Royal Irish Constabulary

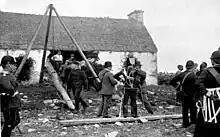
RIC and Hussars at an eviction 1888

During the early 19th century in the United Kingdom, both the idea of police and the word itself were "disliked as a symbol of foreign oppression". Accordingly, the state was later than its European neighbours in developing organised police services: the Metropolitan Police in London was not established until seven years after the RIC. The RIC was as a result pulled in two directions. To some extent it had a quasi-military or gendarmerie ethos: barracks and carbines; a marked class distinction between officers and men; jurisdiction over rural districts lacking a population density to warrant their own civilian police force; obligatory service outside of one's region of origin; plus a dark green uniform with black buttons and insignia, resembling that of the rifle regiments of the British Army. At the time of the RIC's disbanding the debate over its very nature was ongoing: a paramilitary police in the gendarme-style, or merely an armed version of the English-style civilian police? A delegation of prominent Irish-Americans led by former Illinois governor Edward F. Dunne, returned with the following impression:""The Constabulary is a branch of the Military forces. They are armed with rifles, as well as small side-arms; engage in regular drills as well as small warfare""; the authorities in Dublin Castle conceded that the Constabulary was armed and drilled, but considered that its operational independence from the ministry of war rendered it not a true gendarme force (note, however, that this was true of gendarmeries of other European countries, which also operated under the aegis of their national Interior ministry rather than their War ministry, other than in periods of invasion). French military observers similarly reported on the "Royal Irish Constabulary (the Irish gendarmerie)".